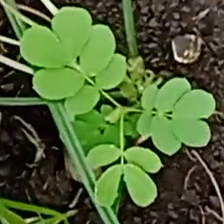
Weed species: Sicklepod_(Senna obtusifolia)